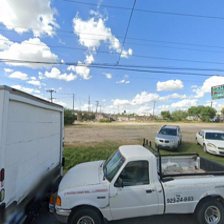
Label: streetView